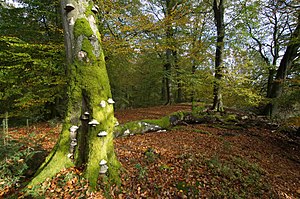
Velling Skov
Dødt ved udgør et af de vigtigste levesteder for mange skovorganismer.
Dødt ved med svampe i Velling Skov.
Velling Skov og den vest for den liggende Snabegård Skov er to skove på sydsiden af Salten Ådalen. De er tilsammen omkring 500 hektar, ca. 6 km lang og op til 1 km bred. De skilles af Lystrup Å der kommer fra sydøst, fra Bryrup Langsø. I Velling Skov findes landets største bevoksning af 250-300-årige bøgetræer, i en naturskov som får lov at ligge uberørt hen.